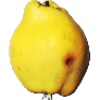
Label: quince